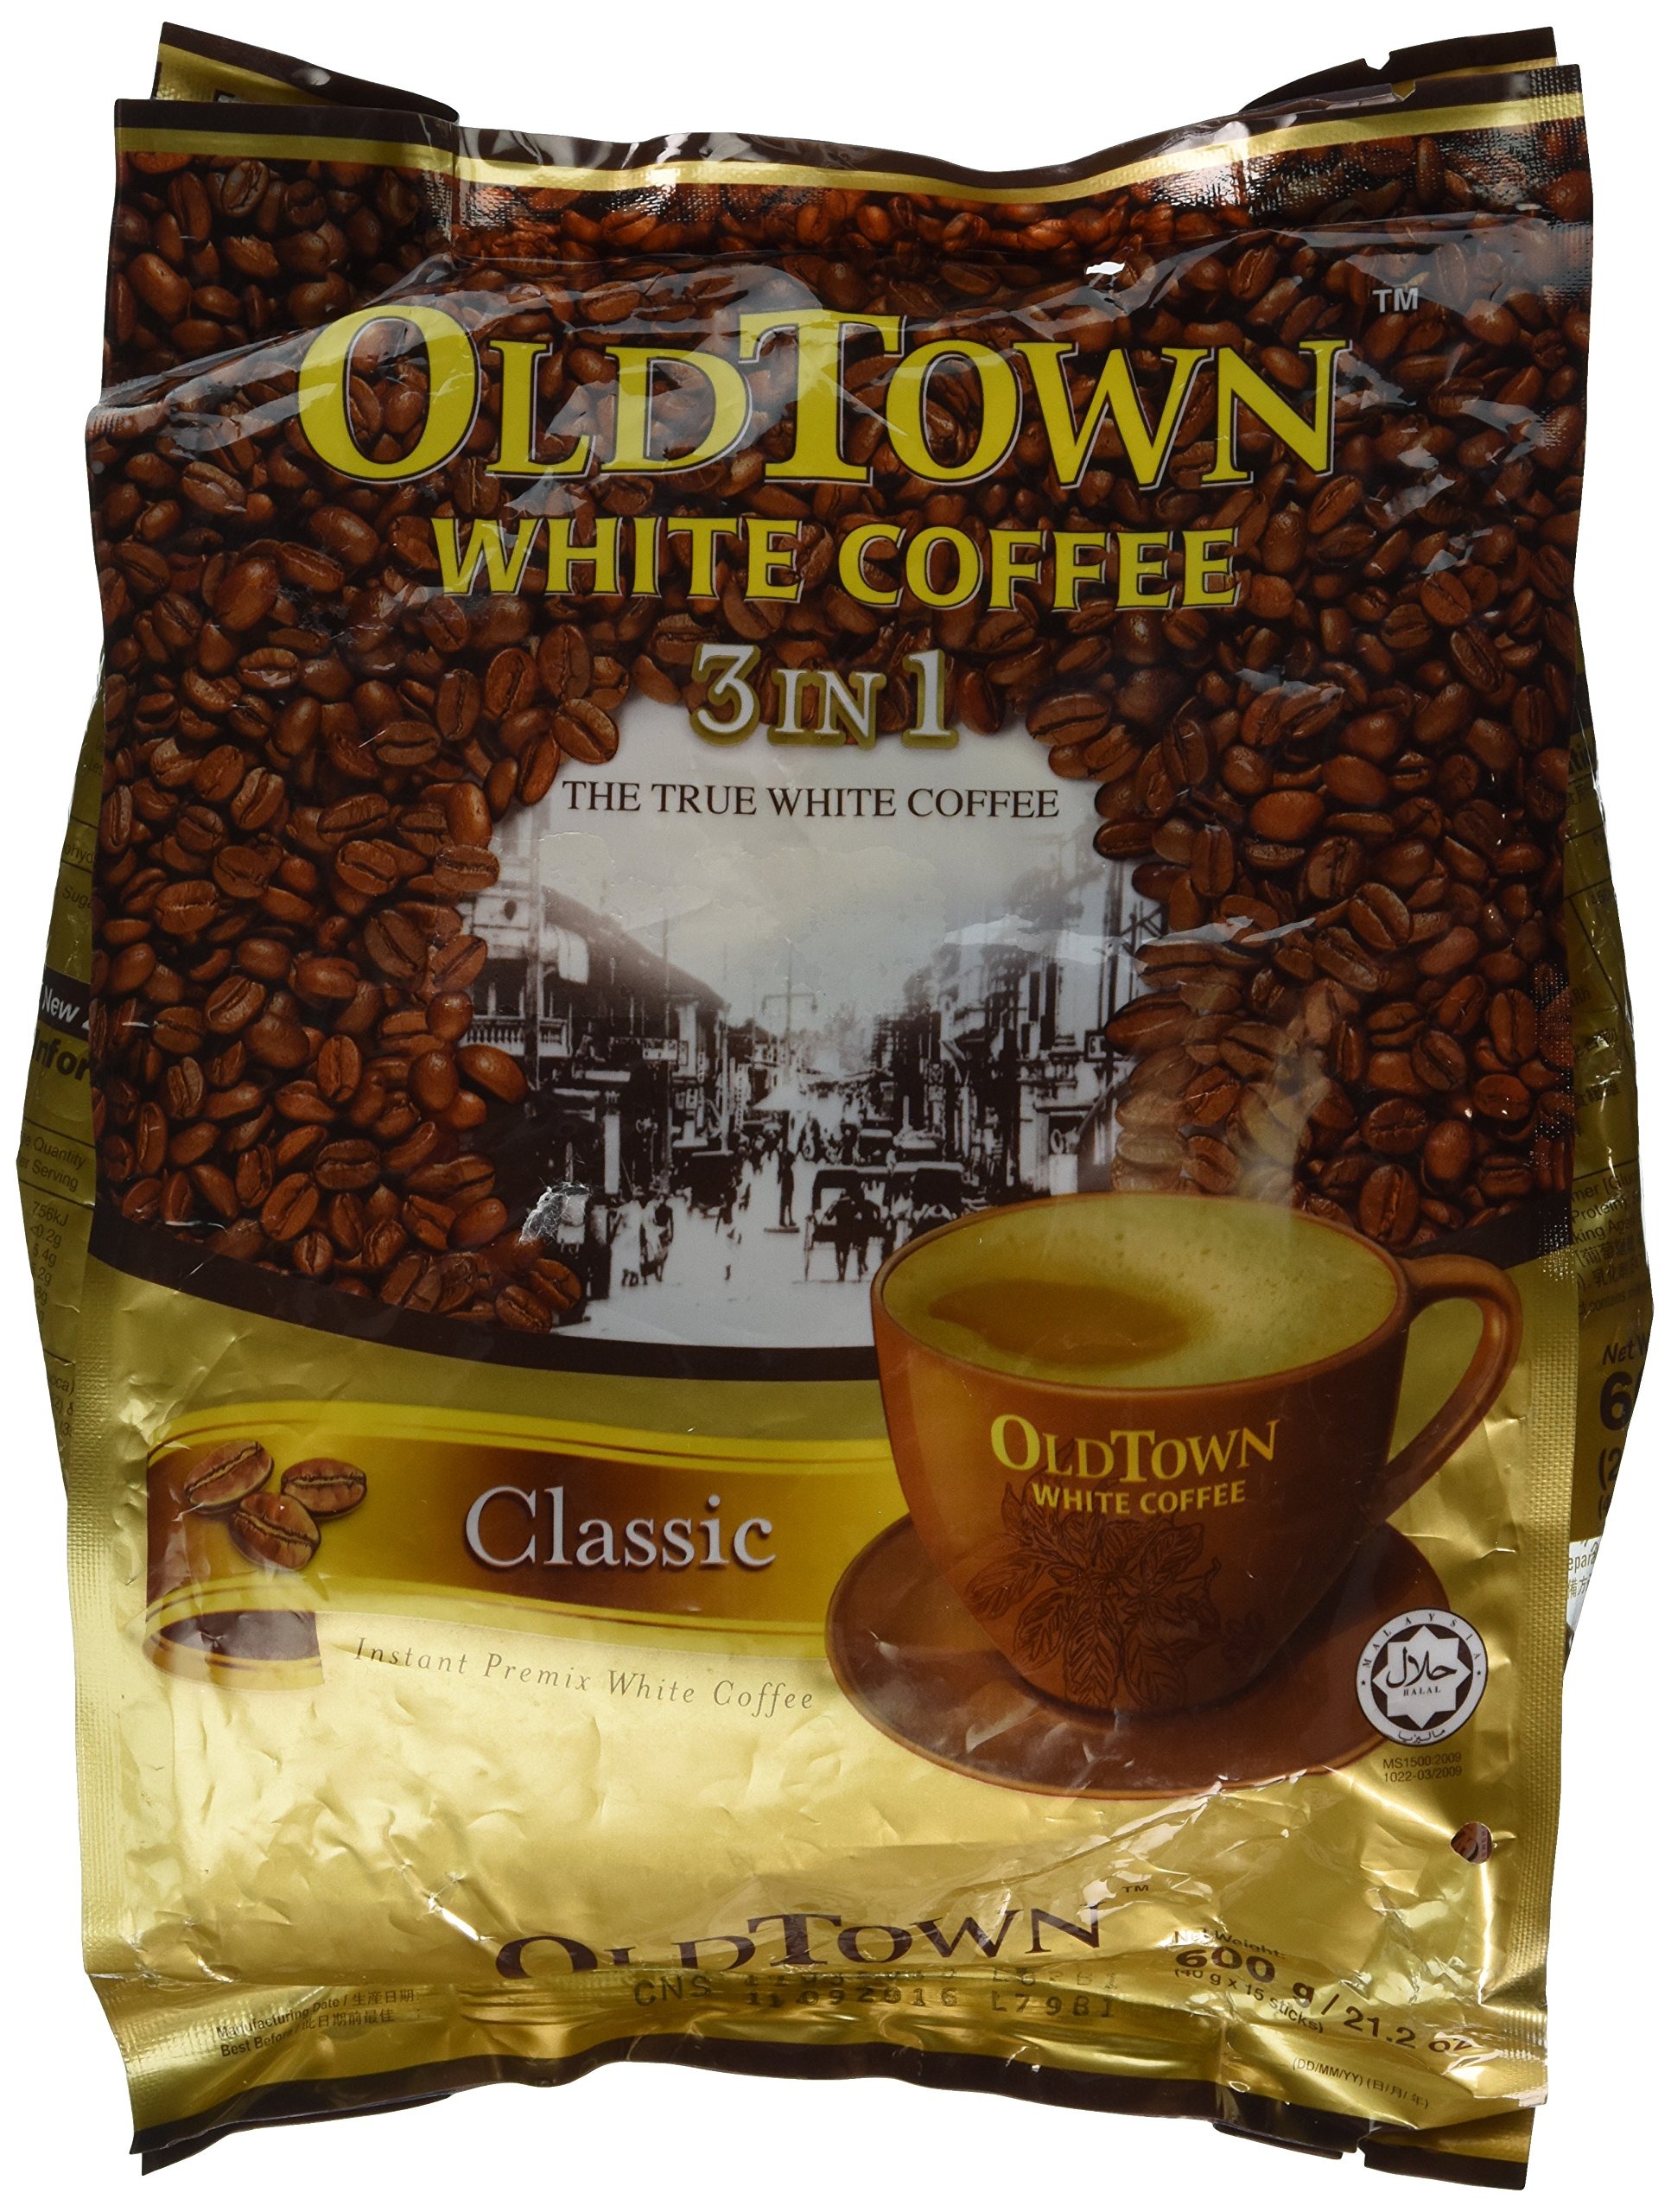
Item Name: Old Town Instant White Coffee 3 in 1 Variety Pack, 2 Bags (Classic & Hazelnut, 21.2oz/600g Per Bag)
Bullet Point 1: Old Town Instant White Coffee 3 in 1 Variety Pack, 2 Bags, Classic and Hazelnut Flavor (21.2oz/600g)
Bullet Point 2: Each stick is premixed with coffee, sugar and non dairy creamer
Bullet Point 3: Perfectly blended with 3 types of premium coffee beans
Bullet Point 4: Suited for all different coffee lovers out there!
Bullet Point 5: Individually Wrapped Servings, 40g x 15 sticks in each bag
Product Description: --- Old Town 3 in 1 Classic White Coffee: A perfect smooth blend of the original white coffee. Rich, creamy and aromatic, it has a heightened lingering mouth feel. --- Old Town 3 in 1 Hazelnut White Coffee: A rich fragrant Hazelnut flavored white coffee blend. Creamy, nutty and unique, it leaves a tantalizing mouth feel. Product of Malaysia.
Value: 21.2
Unit: Ounce

Price: 28.99